Xiabuzan

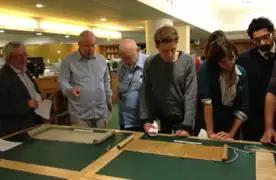
Scholars looking at the manuscripts of "Xiang Zhan" (left) and "Mani Light Buddhism Rules" in the British Library.

The Xiabuzan is a Chinese Manichaean hymn scroll found by British archaeologist Aurel Stein in the Mogao Grottoes. It contains a series of hymns used in religious ceremonies. It is currently held at the British Library, where it is catalogued as number S.2659.